HMS Hebrus

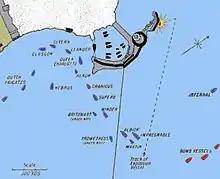

"Hebrus" was one of several ships to share in the capture of the merchant brig "Fortuna" off Amelia Island on 17 February. On 25 February Cockburn was informed by an American officer of the Treaty of Ghent, ending the war. Cockburn declined to officially suspend hostilities until news of the ratification of the treaty arrived, but no more offensive operations were undertaken by his ships. Some time after this it was found that Parker, buried at Bermuda, had in fact wished to be buried in his family vault in St Margaret's, Westminster. As such "Hebrus" was tasked with taking his body to England, arriving at Portsmouth in May. She later moved to Sheerness, from where on 13 May the body was taken to Deptford before the funeral was held two days later.